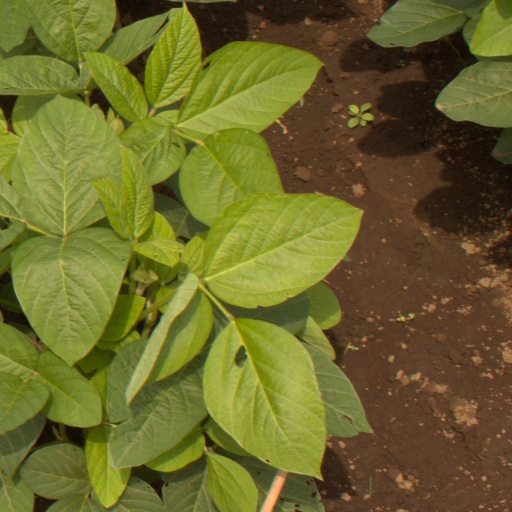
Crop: soybean